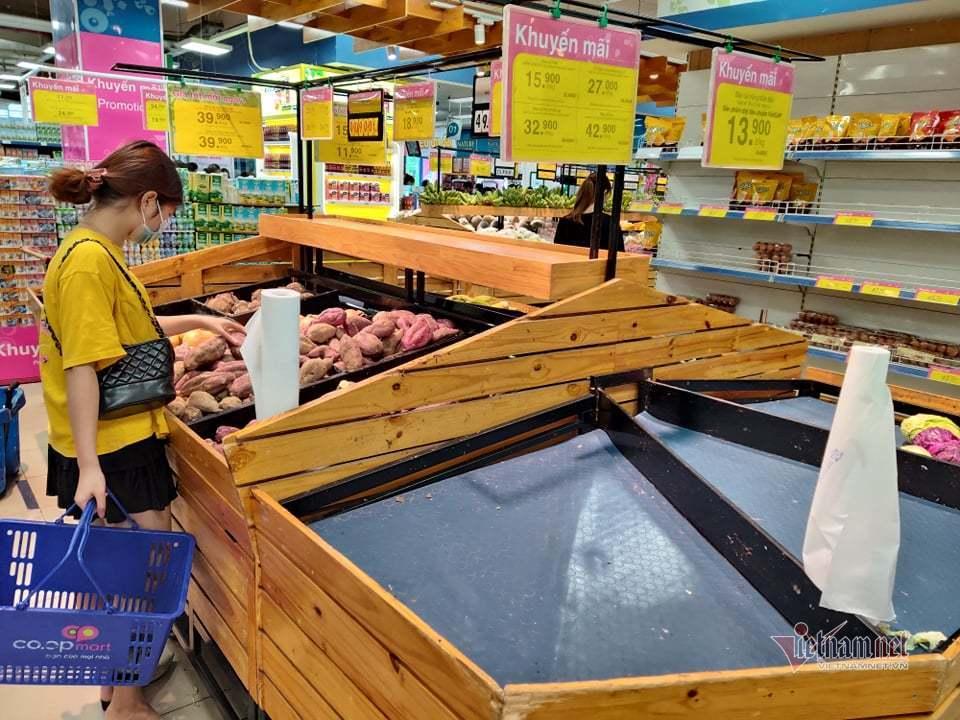
người phụ nữ mặc áo vàng đang đứng lựa hàng